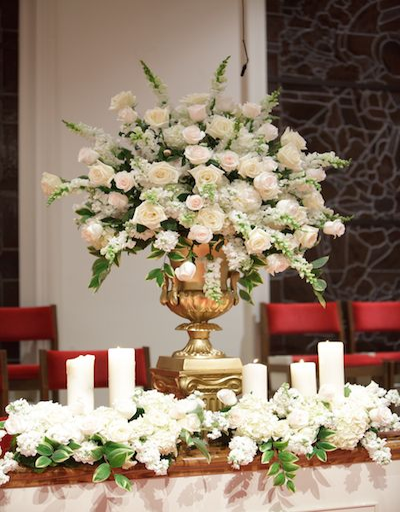
a large gold urn overflowing with white flowers makes a dramatic centerpiece